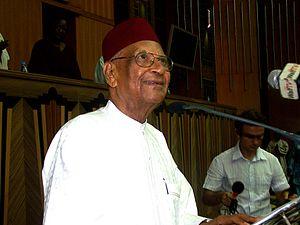
Les Assises nationales du Sénégal ont rassemblé, entre le 1ᵉʳ juin 2008 et le 24 mai 2009, plus de 140 acteurs de la vie publique sénégalaise, représentants de partis politiques, de la société civile et personnalités diverses.